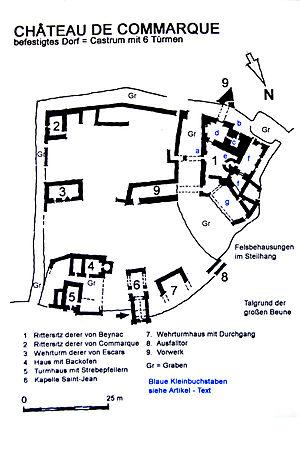
Le château de Commarque est un château français qui se situe en Dordogne entre Sarlat et Les Eyzies sur la commune des Eyzies-de-Tayac-Sireuil, classé, visitable, édifié sur un éperon rocheux au fond de la vallée de la Beune. Le site est un castrum médiéval regroupant, à l'intérieur d'une enceinte, un château, une chapelle et des maisons nobles.